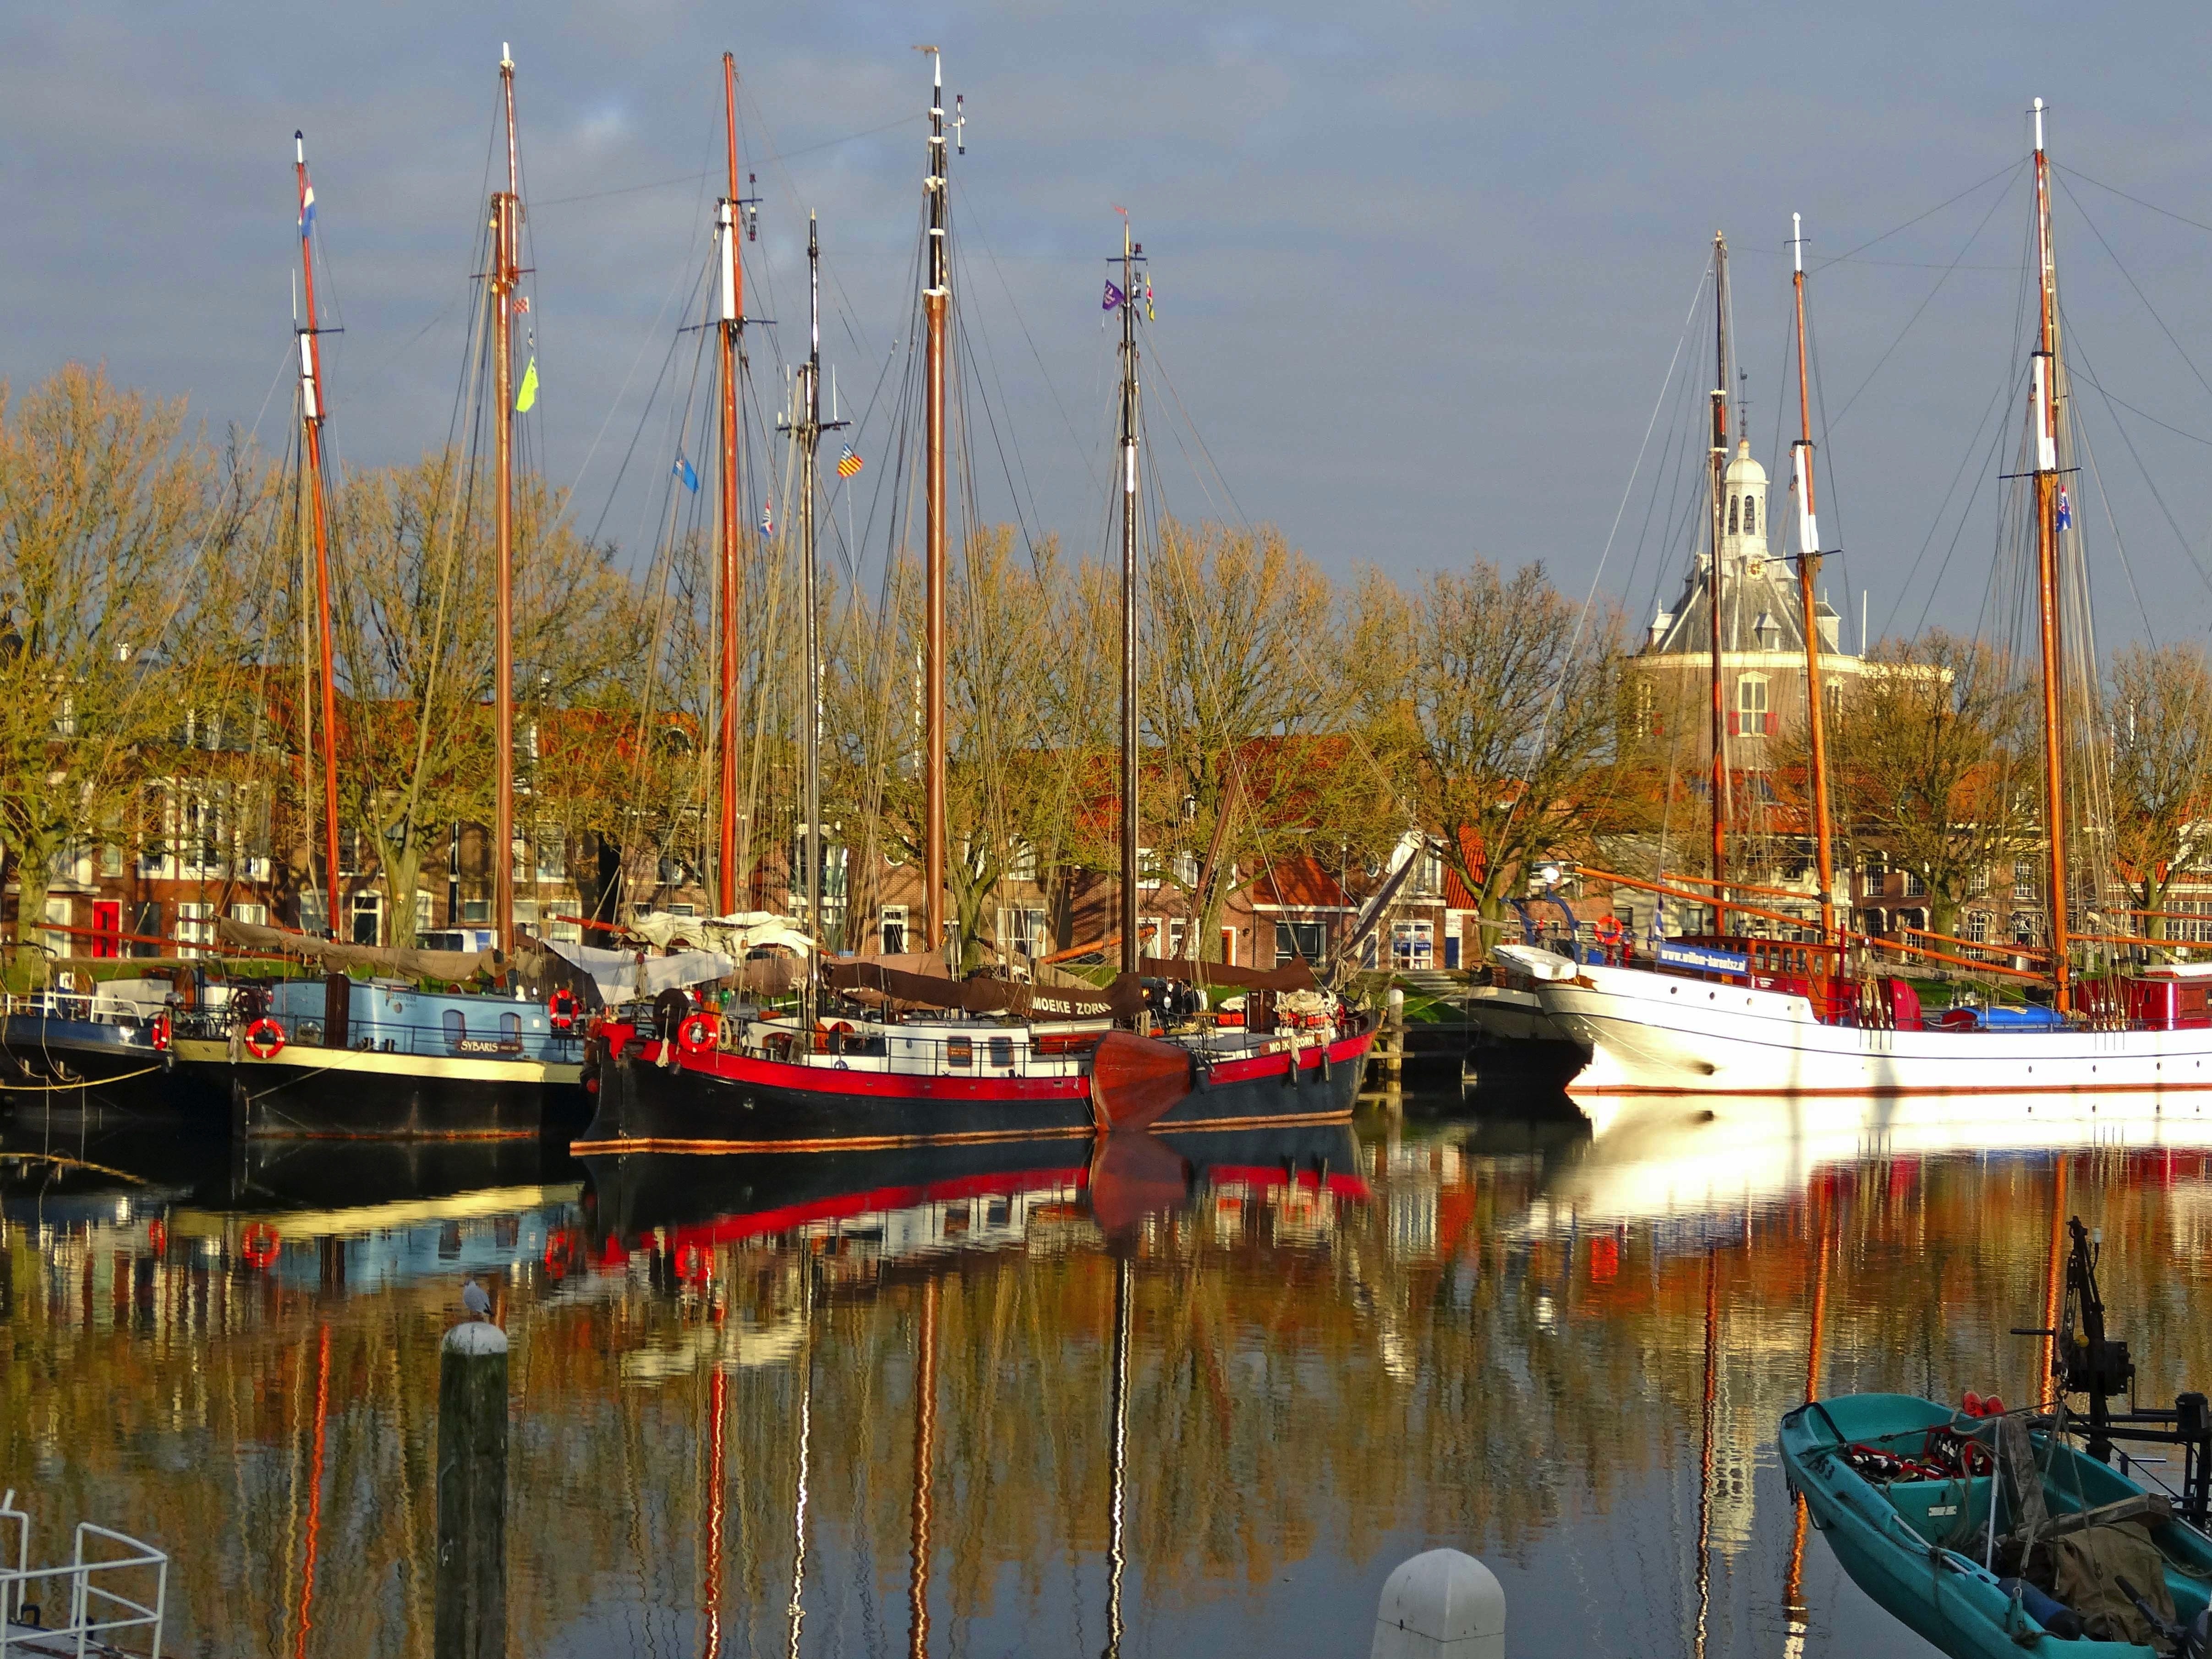
sea, water, dock, sky, boat, fall, river, canal, cityscape, foliage, evening, reflection, vehicle, scenic, mast, autumn, harbor, marina, port, colorful, sailboat, waterway, outside, netherlands, clouds, colors, boating, boats, ships, reflections, beautiful, watercraft, sailing ship, enkhuizen